London Symphony Orchestra

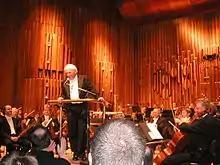
LSO concert of film music at the Barbican, 2003. Left to right: Gordan Nikolitch and Lennox Mackenzie (violins), Jerry Goldsmith (conductor), Paul Silverthorne (viola), Moray Welsh (cello)

In August 1984, the orchestra's managing director, Peter Hemmings, resigned. For the first time since 1949, the orchestra appointed one of its players to the position. Clive Gillinson, a cellist, took over at a bad time in the LSO's fortunes, and played a central role in turning them round. He negotiated what Morrison calls "a dazzling series of mega-projects, each built around the personal enthusiasm of a 'star' conductor or soloist", producing sell-out houses. In 1985 the orchestra mounted "Mahler, Vienna and the Twentieth Century", planned by Abbado, followed the next year by an equally successful Bernstein festival.